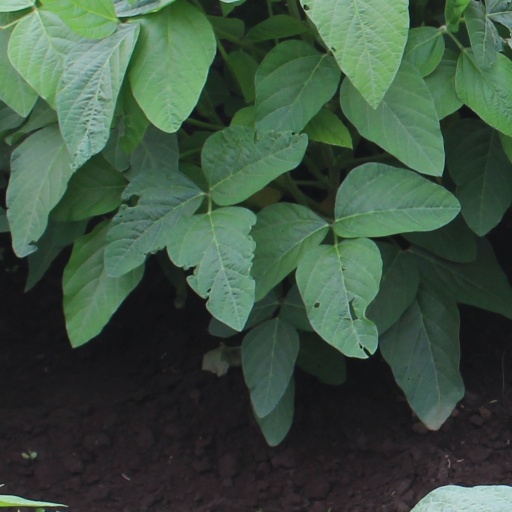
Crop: soybean